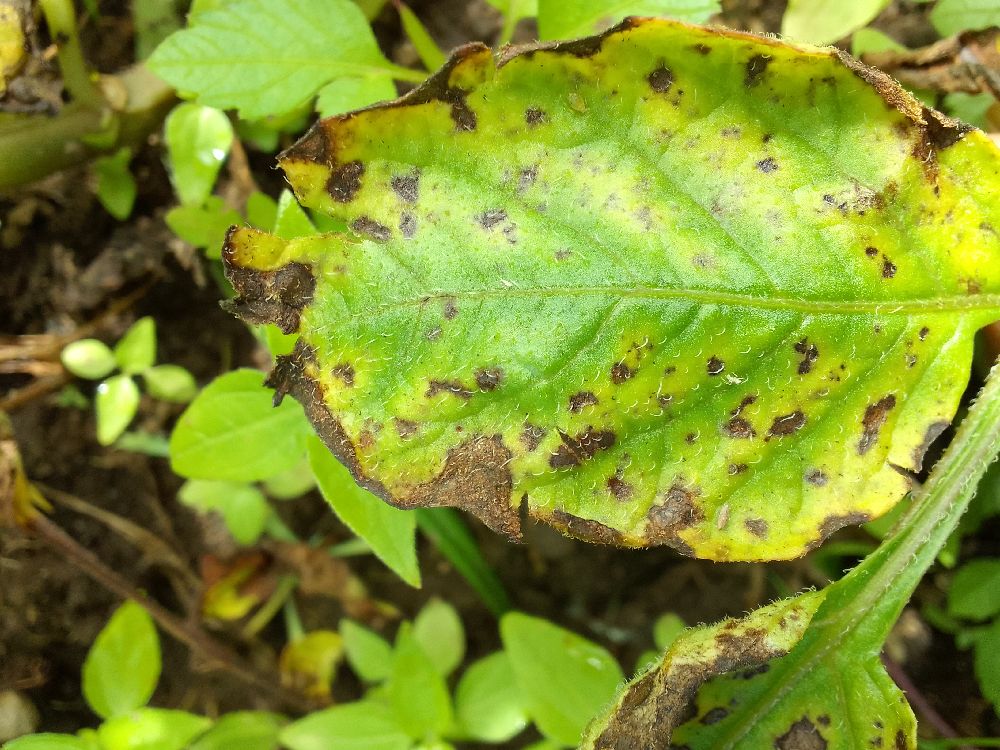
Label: Early blight